Lilith

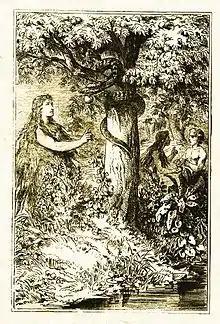
"Lilith", illustration by Carl Poellath from 1886 or earlier

The pseudepigraphical 8th–10th centuries "Alphabet of Ben Sira" is considered to be the oldest form of the story of Lilith as Adam's first wife. Whether this particular tradition is older is not known. Scholars tend to date the Alphabet between the 8th and 10th centuries AD. The work has been characterized by some scholars as satirical, but Ginzberg concluded it was meant seriously.